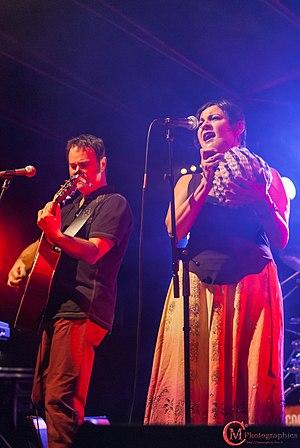
Concert de Cock Robin au Festival Montagne et Music. Peter Kingsbery et Anna LaCazio.